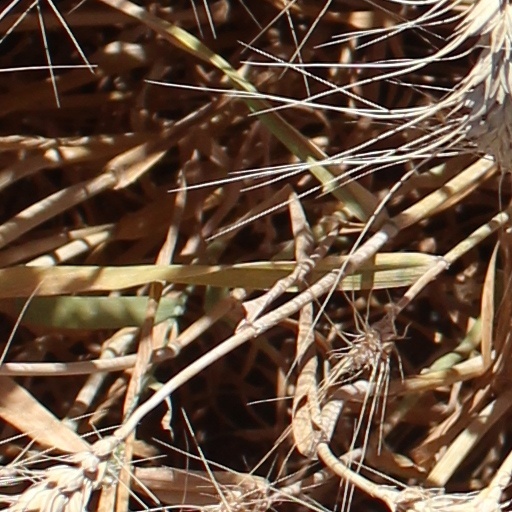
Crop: wheat